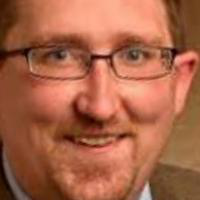
Age group: age 41-55